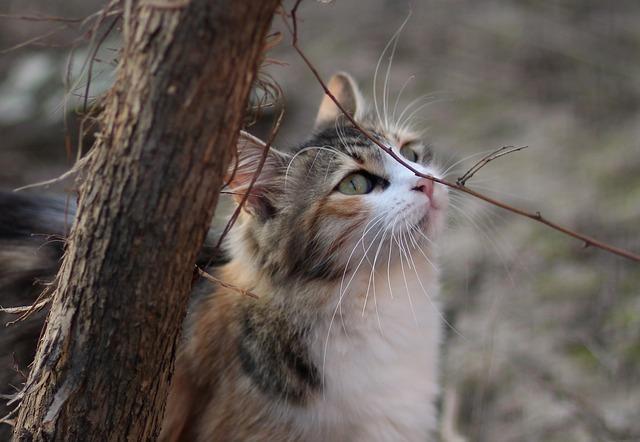
cat